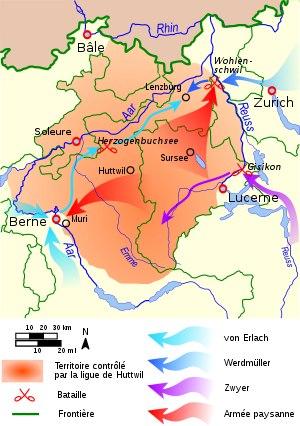
La guerre des paysans de 1653 fut une révolte populaire en Suisse durant la Confédération des XIII cantons. La dévaluation de la monnaie bernoise provoqua des tensions qui s'étendirent d'abord dans la région de l'Entlebuch et de l'Emmental avant de se propager aux cantons de Soleure, Bâle et d'Argovie.